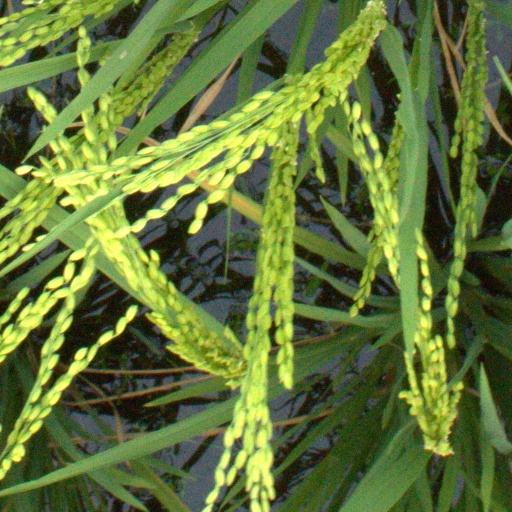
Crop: rice